Ballinasloe Horse Fair

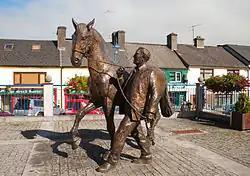
Bronze sculpture in reference to the Ballinasloe Horse Fair

The Ballinasloe Horse Fair (Irish: "Aonach na gCapall") is a horse fair which is held annually at Ballinasloe, the second largest town in County Galway, in the western part of Ireland. It is Europe's oldest and largest horse fair, dating back to the 18th century. The annual event attracts up to 80,000 visitors. This festival is one of the most important social and economic events in the life of the town. The town also hosts other horse and pony riding, show jumping and other equestrian activities throughout the year.